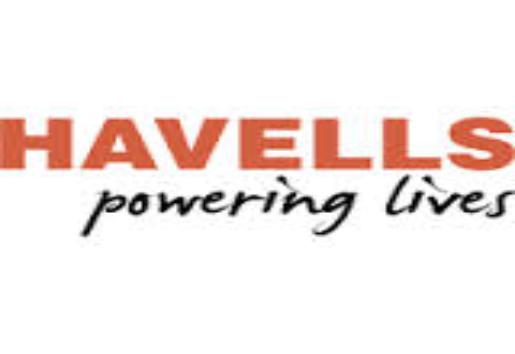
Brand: Havells
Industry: Others